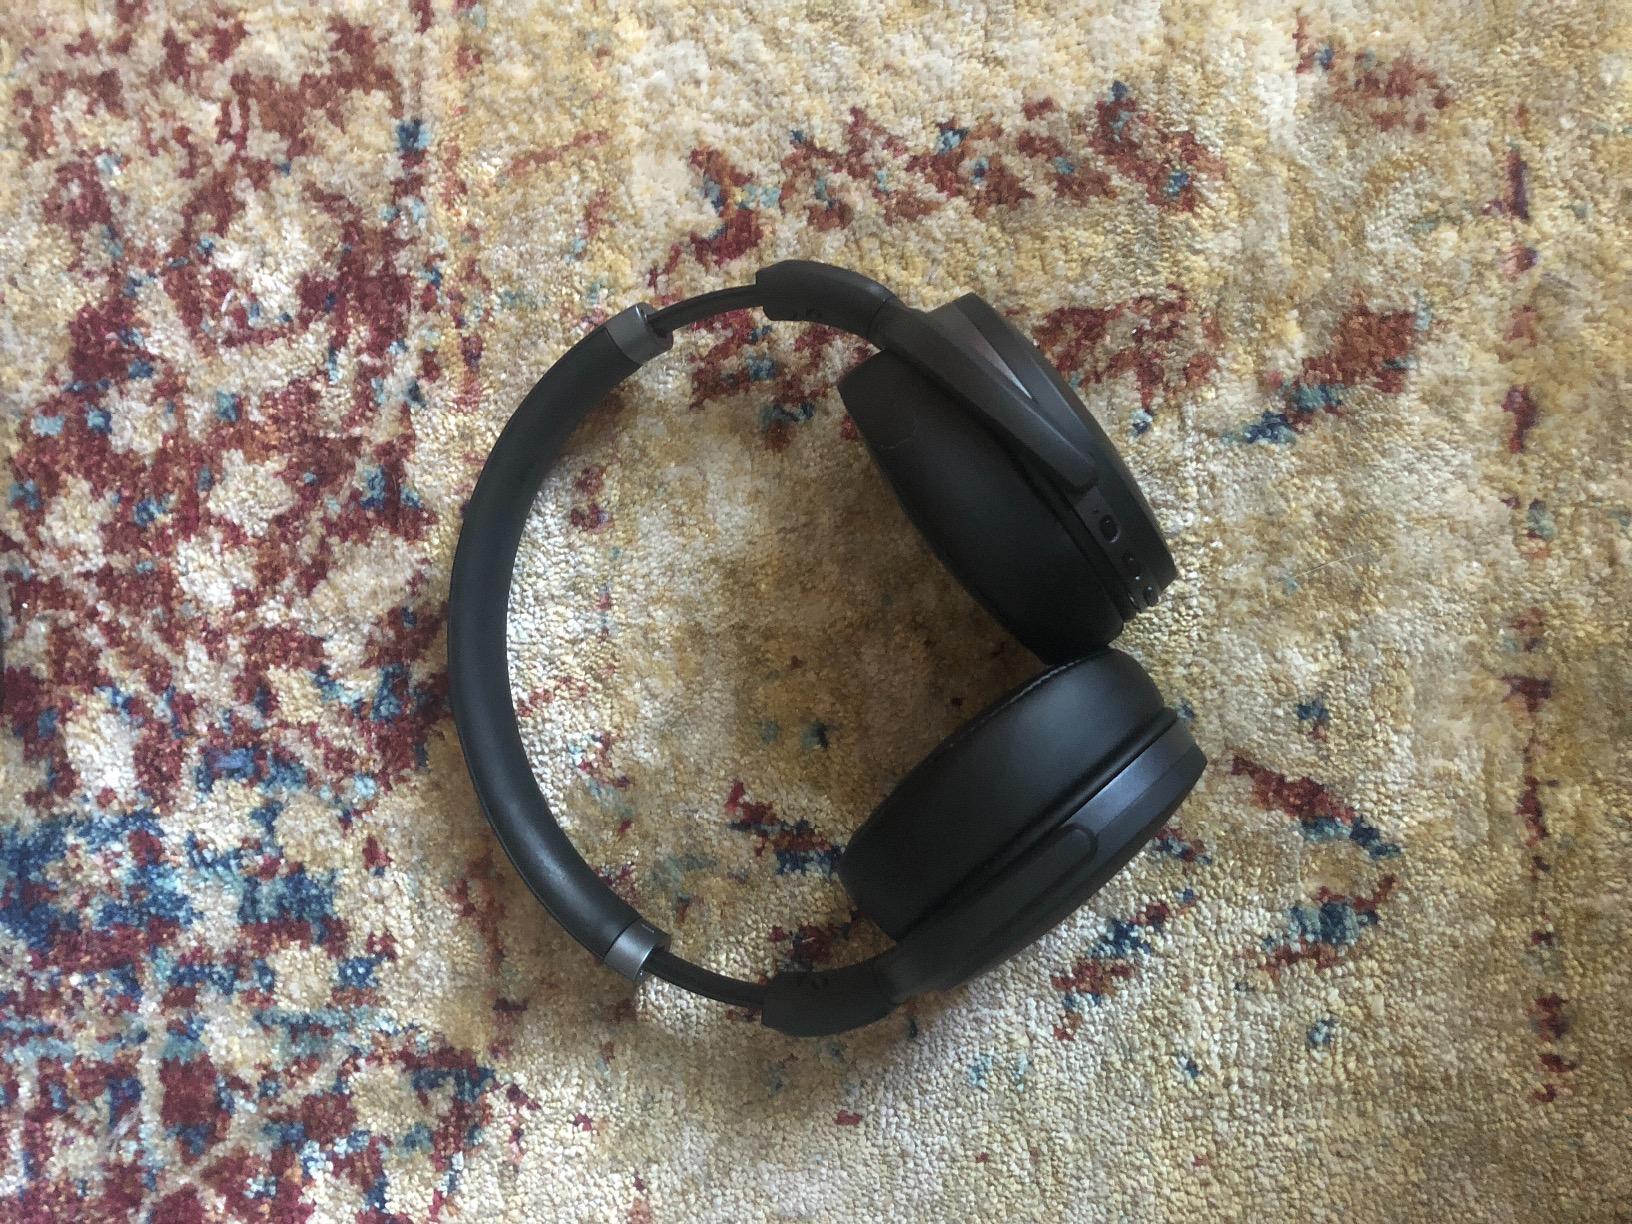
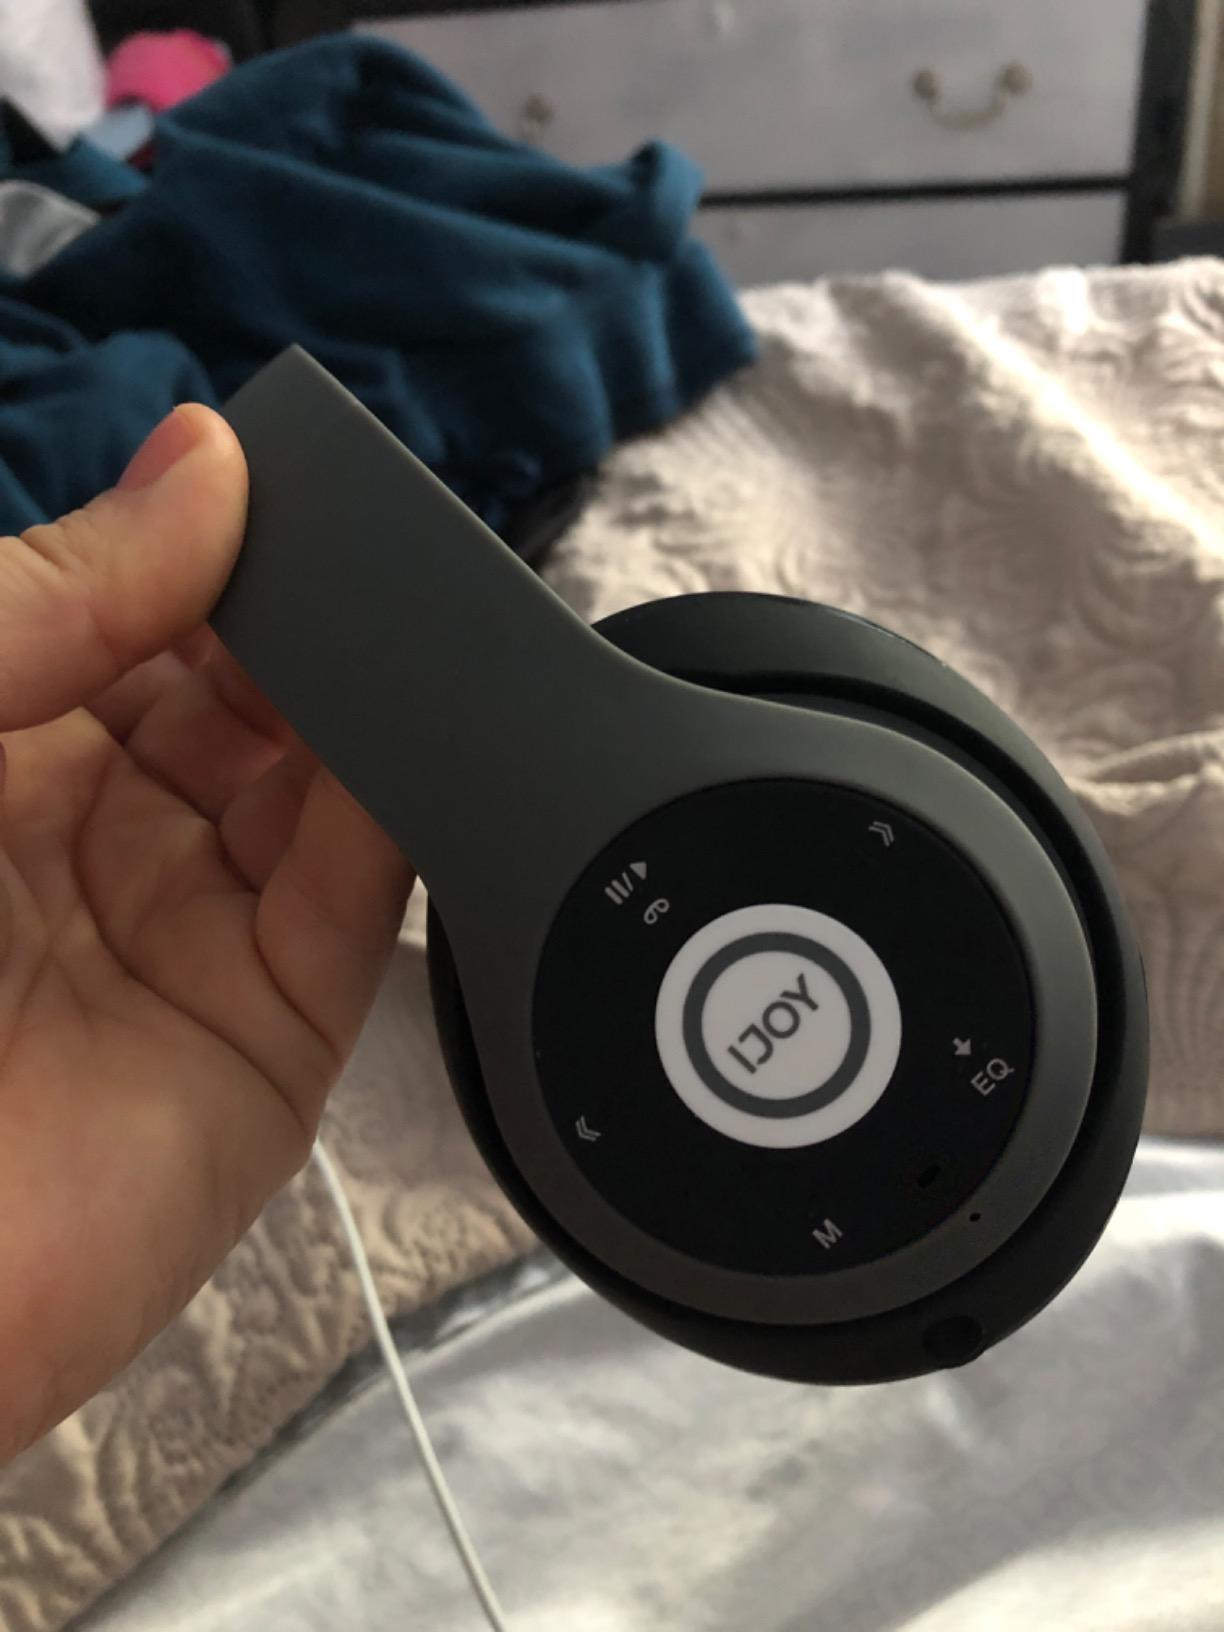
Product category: headphones
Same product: no